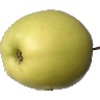
Label: Apple Golden 2